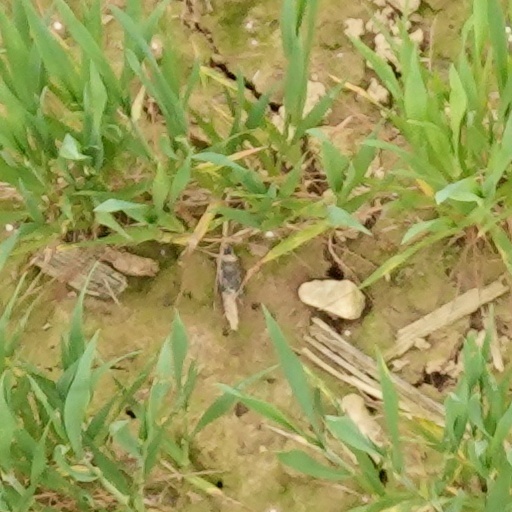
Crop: wheat